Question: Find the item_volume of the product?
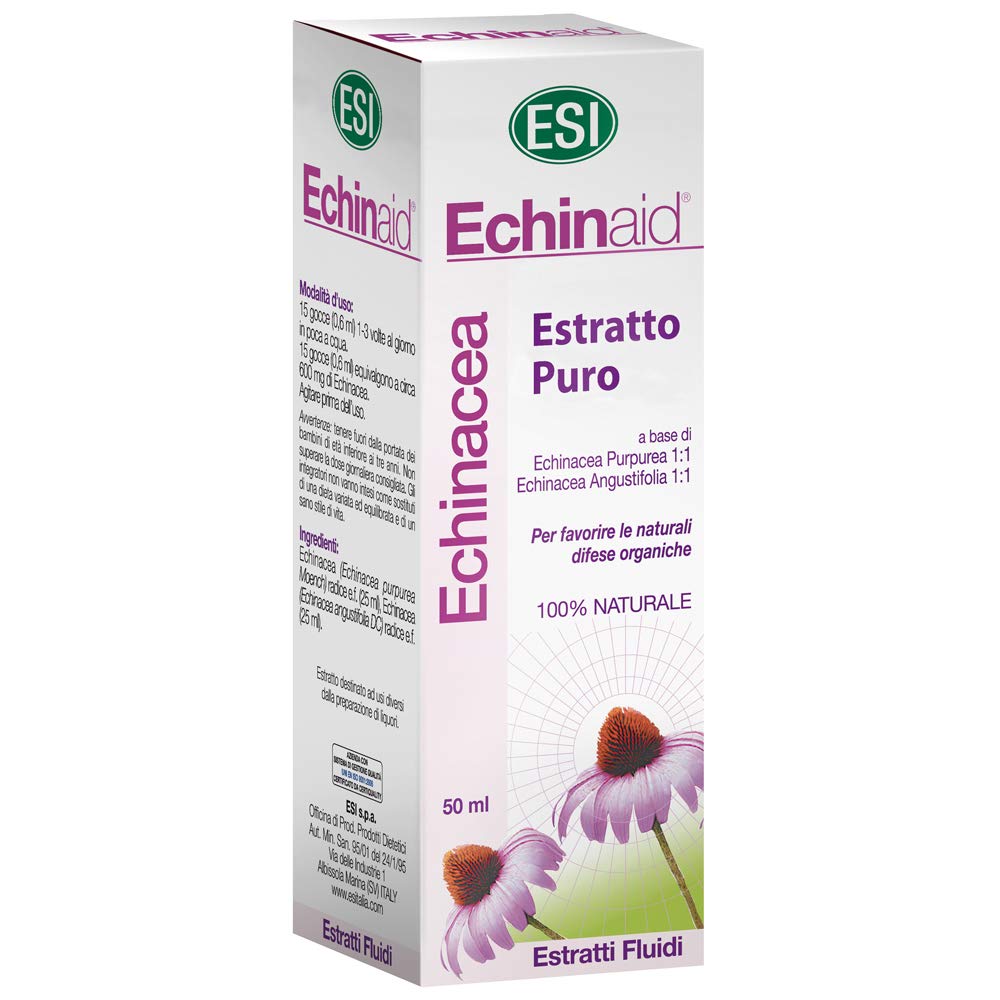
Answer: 50.0 millilitre